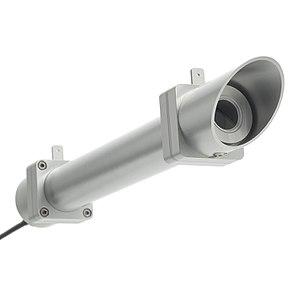
Un pyrhéliomètre est un instrument destiné à mesurer l'irradiance solaire directe. Il est généralement constitué par une thermopile peinte en noir, donc très absorbante, montée sur un système de suivi pointé vers le Soleil. Ainsi cet instrument ne mesure que le rayonnement directement issu du soleil, à l'exclusion de celui issu du ciel ou de la Terre.